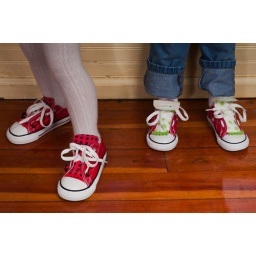
Natalie & Charlotte in their tot Converse shoes with red and pink ShuTungs.